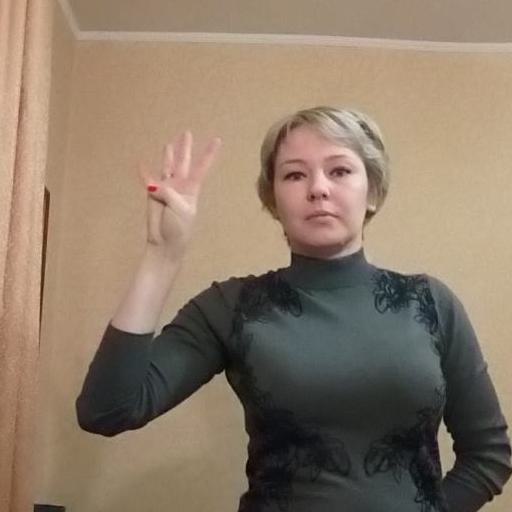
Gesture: four